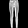
Label: Trouser